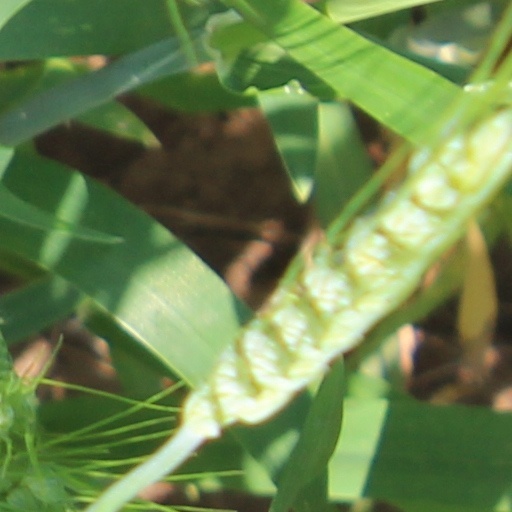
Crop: wheat